Great Hall of the People

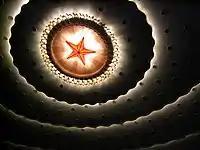
Ceiling of The Auditorium of Ten Thousand People.

The Great Hall of the People is the political hub of Beijing and home of the National People's Congress. Every year, in March, the Great Hall of the People plays host to the "liang hui" (literally means "two meetings") event, where both the Chinese People's Political Consultative Conference (CPPCC) and the National People's Congress (NPC) meet in sessions lasting for two to three weeks at the Great Auditorium. The Chinese Communist Party (CCP) also holds its National Congress every five years in the Great Hall of the People.